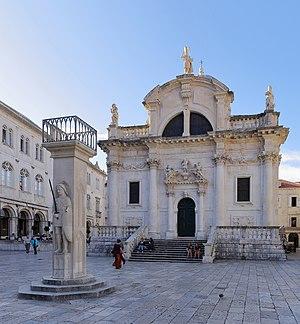
L'église Saint-Blaise est une église baroque de Dubrovnik et l’un des principaux sites touristiques de la ville. Saint Blaise, identifié par les Slaves du Moyen Age au dieu païen Veles, est le saint patron de la ville de Dubrovnik et anciennement le protecteur de la République indépendante de Raguse.